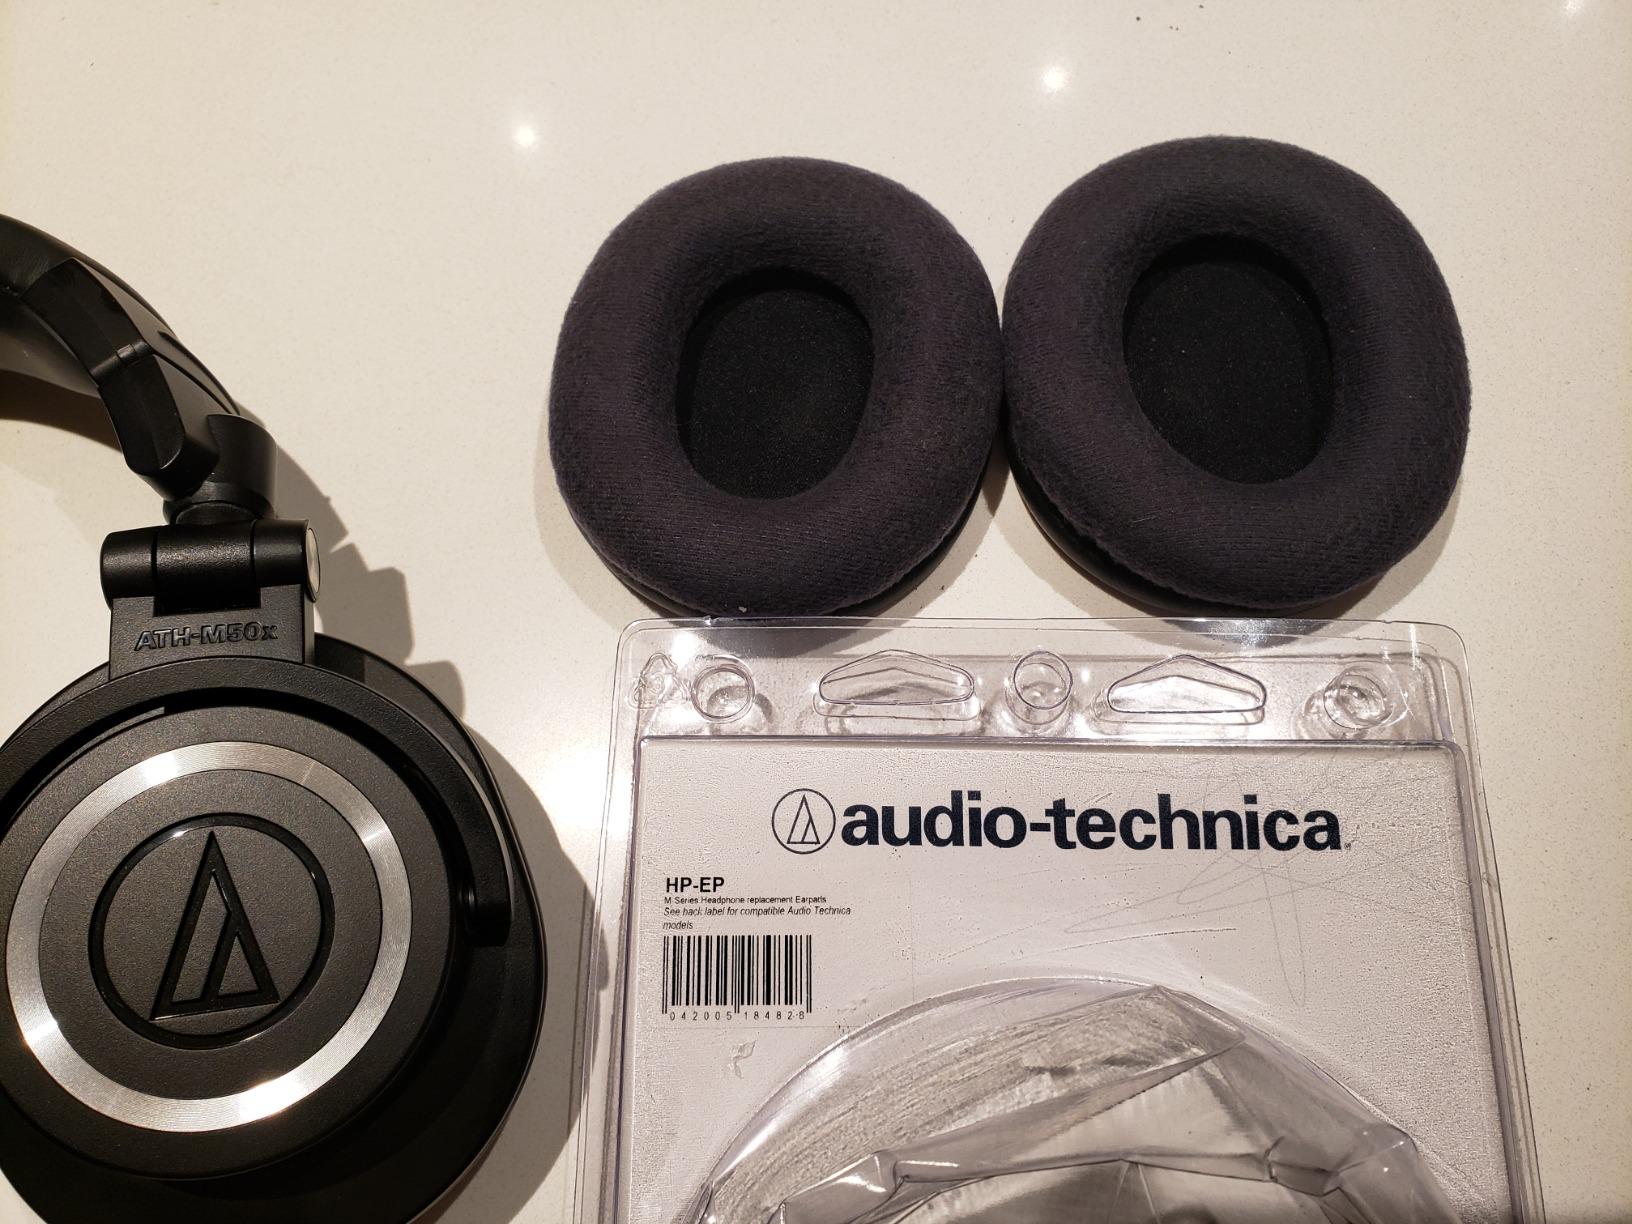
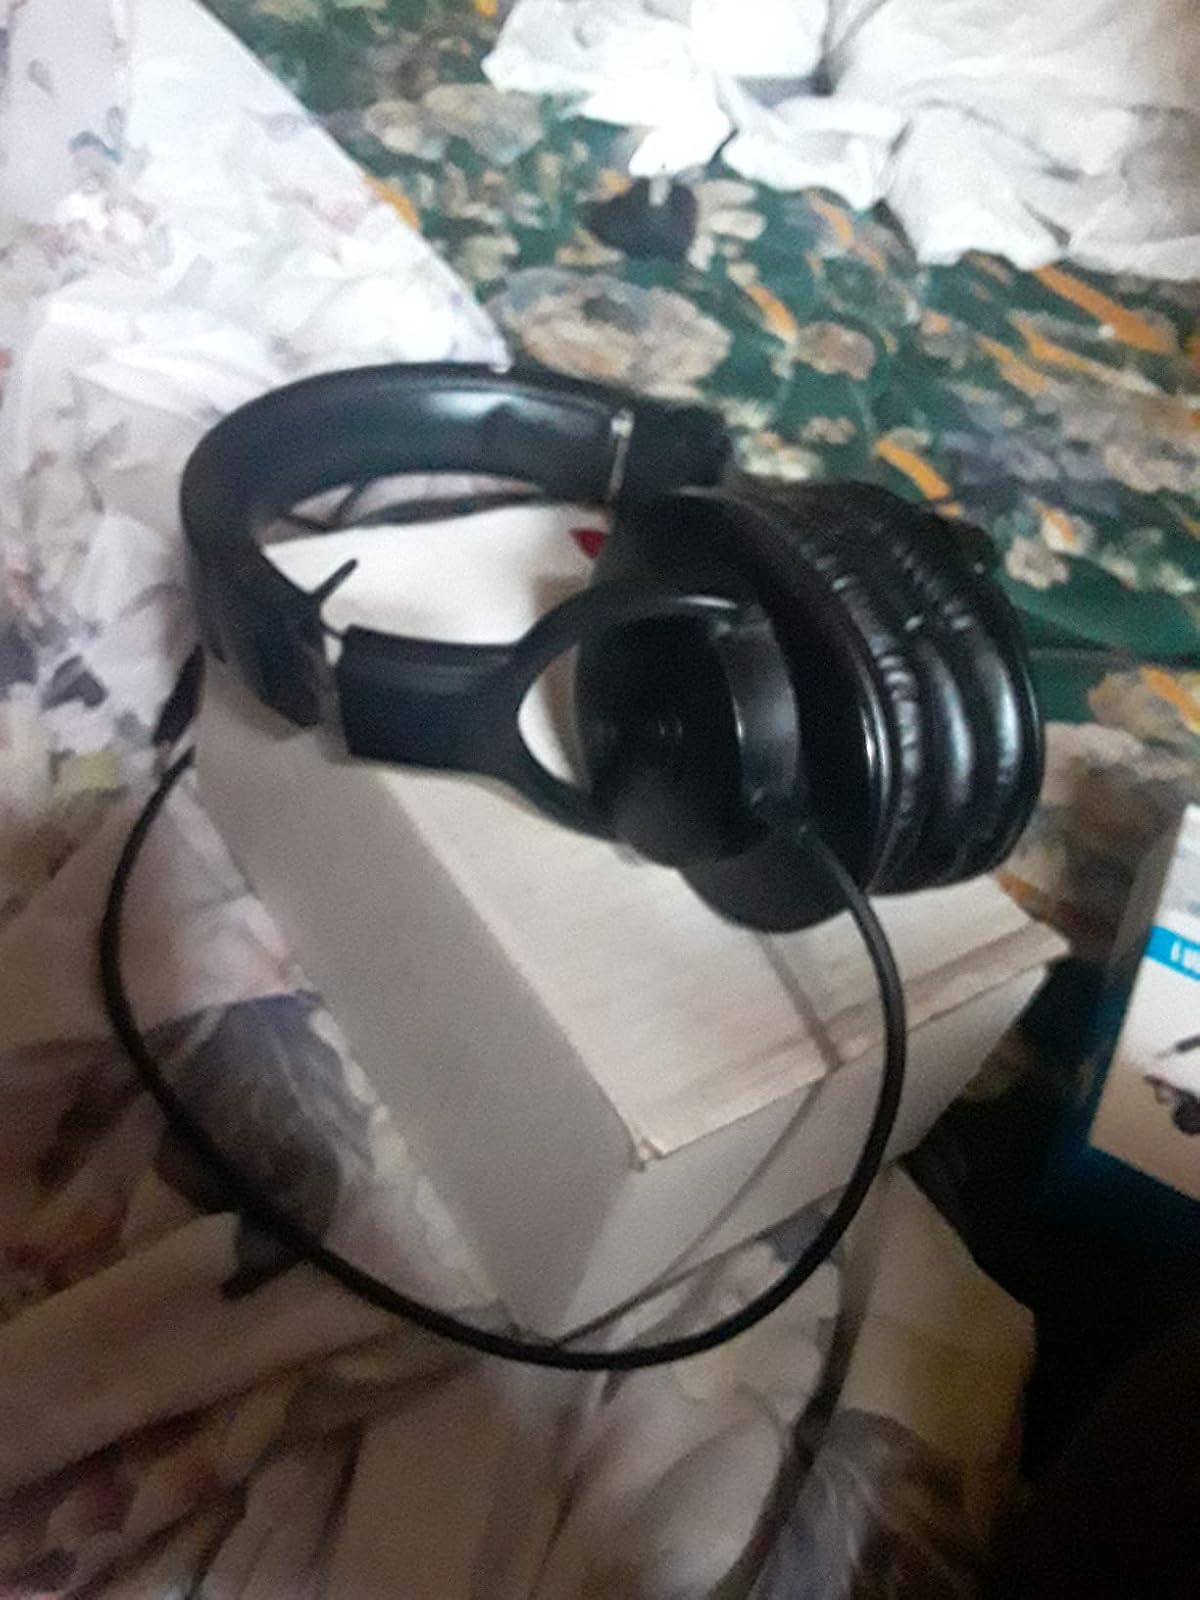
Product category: headphones
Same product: no